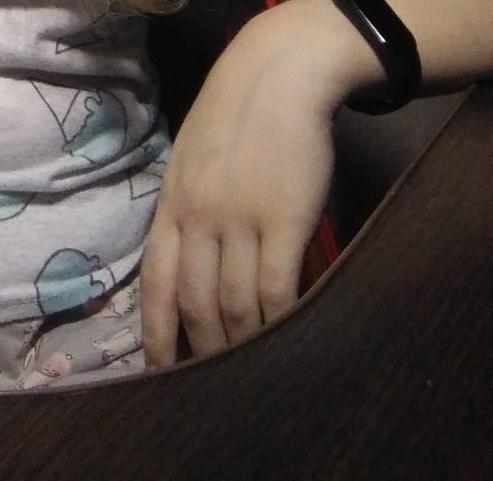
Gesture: no_gesture